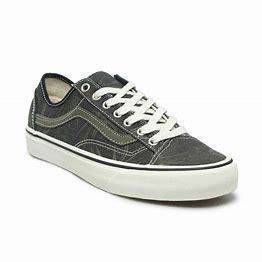
Brand: Vans
Model: Style 36